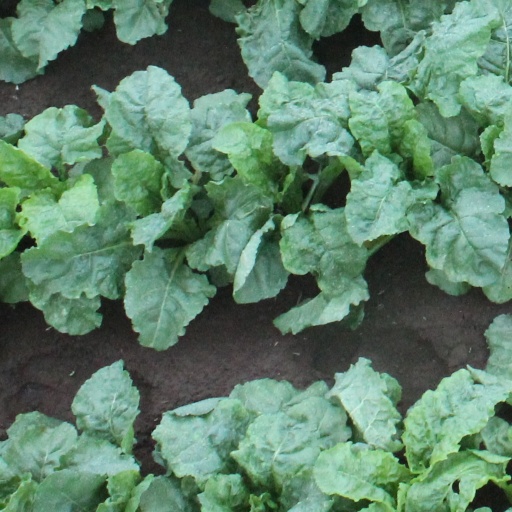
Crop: sugar beet